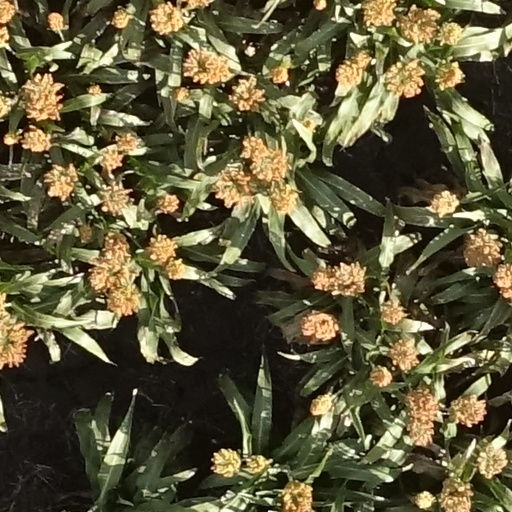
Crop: sorghum